Union Bank of India

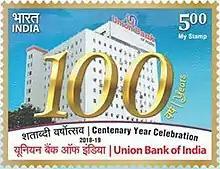
A 2018 stamp dedicated to the 100th anniversary of the Union Bank of India

Union Bank of India was established on 11 November 1919 in Bombay (now Mumbai) by Seth Sitaram Poddar. The bank's corporate office was inaugurated by Mahatma Gandhi. At the time of India's independence in 1947, the bank had four branches – three in Mumbai and one in Saurashtra in trade centres. By the time the Indian government nationalized UBI in 1969, it had 240 branches. In 1975, it acquired Belgaum Bank, a private sector bank established in 1930 that had itself merged in a bank in 1964, the Shri Jadeya Shankarling Bank (Bijapur; incorporated on 10 May 1948). In 1985, it acquired Miraj State Bank, which had been established in 1929, and which had 26 branches. In 1999, UBI acquired Sikkim Bank with its eight branches.